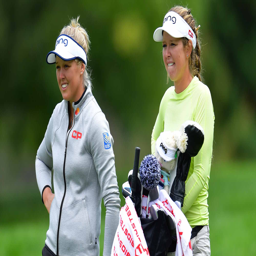
golfer waits on a shot during practice prior to the start